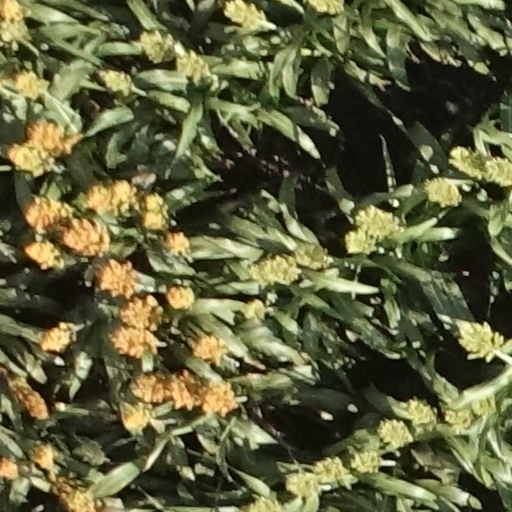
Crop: sorghum